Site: brandenburg
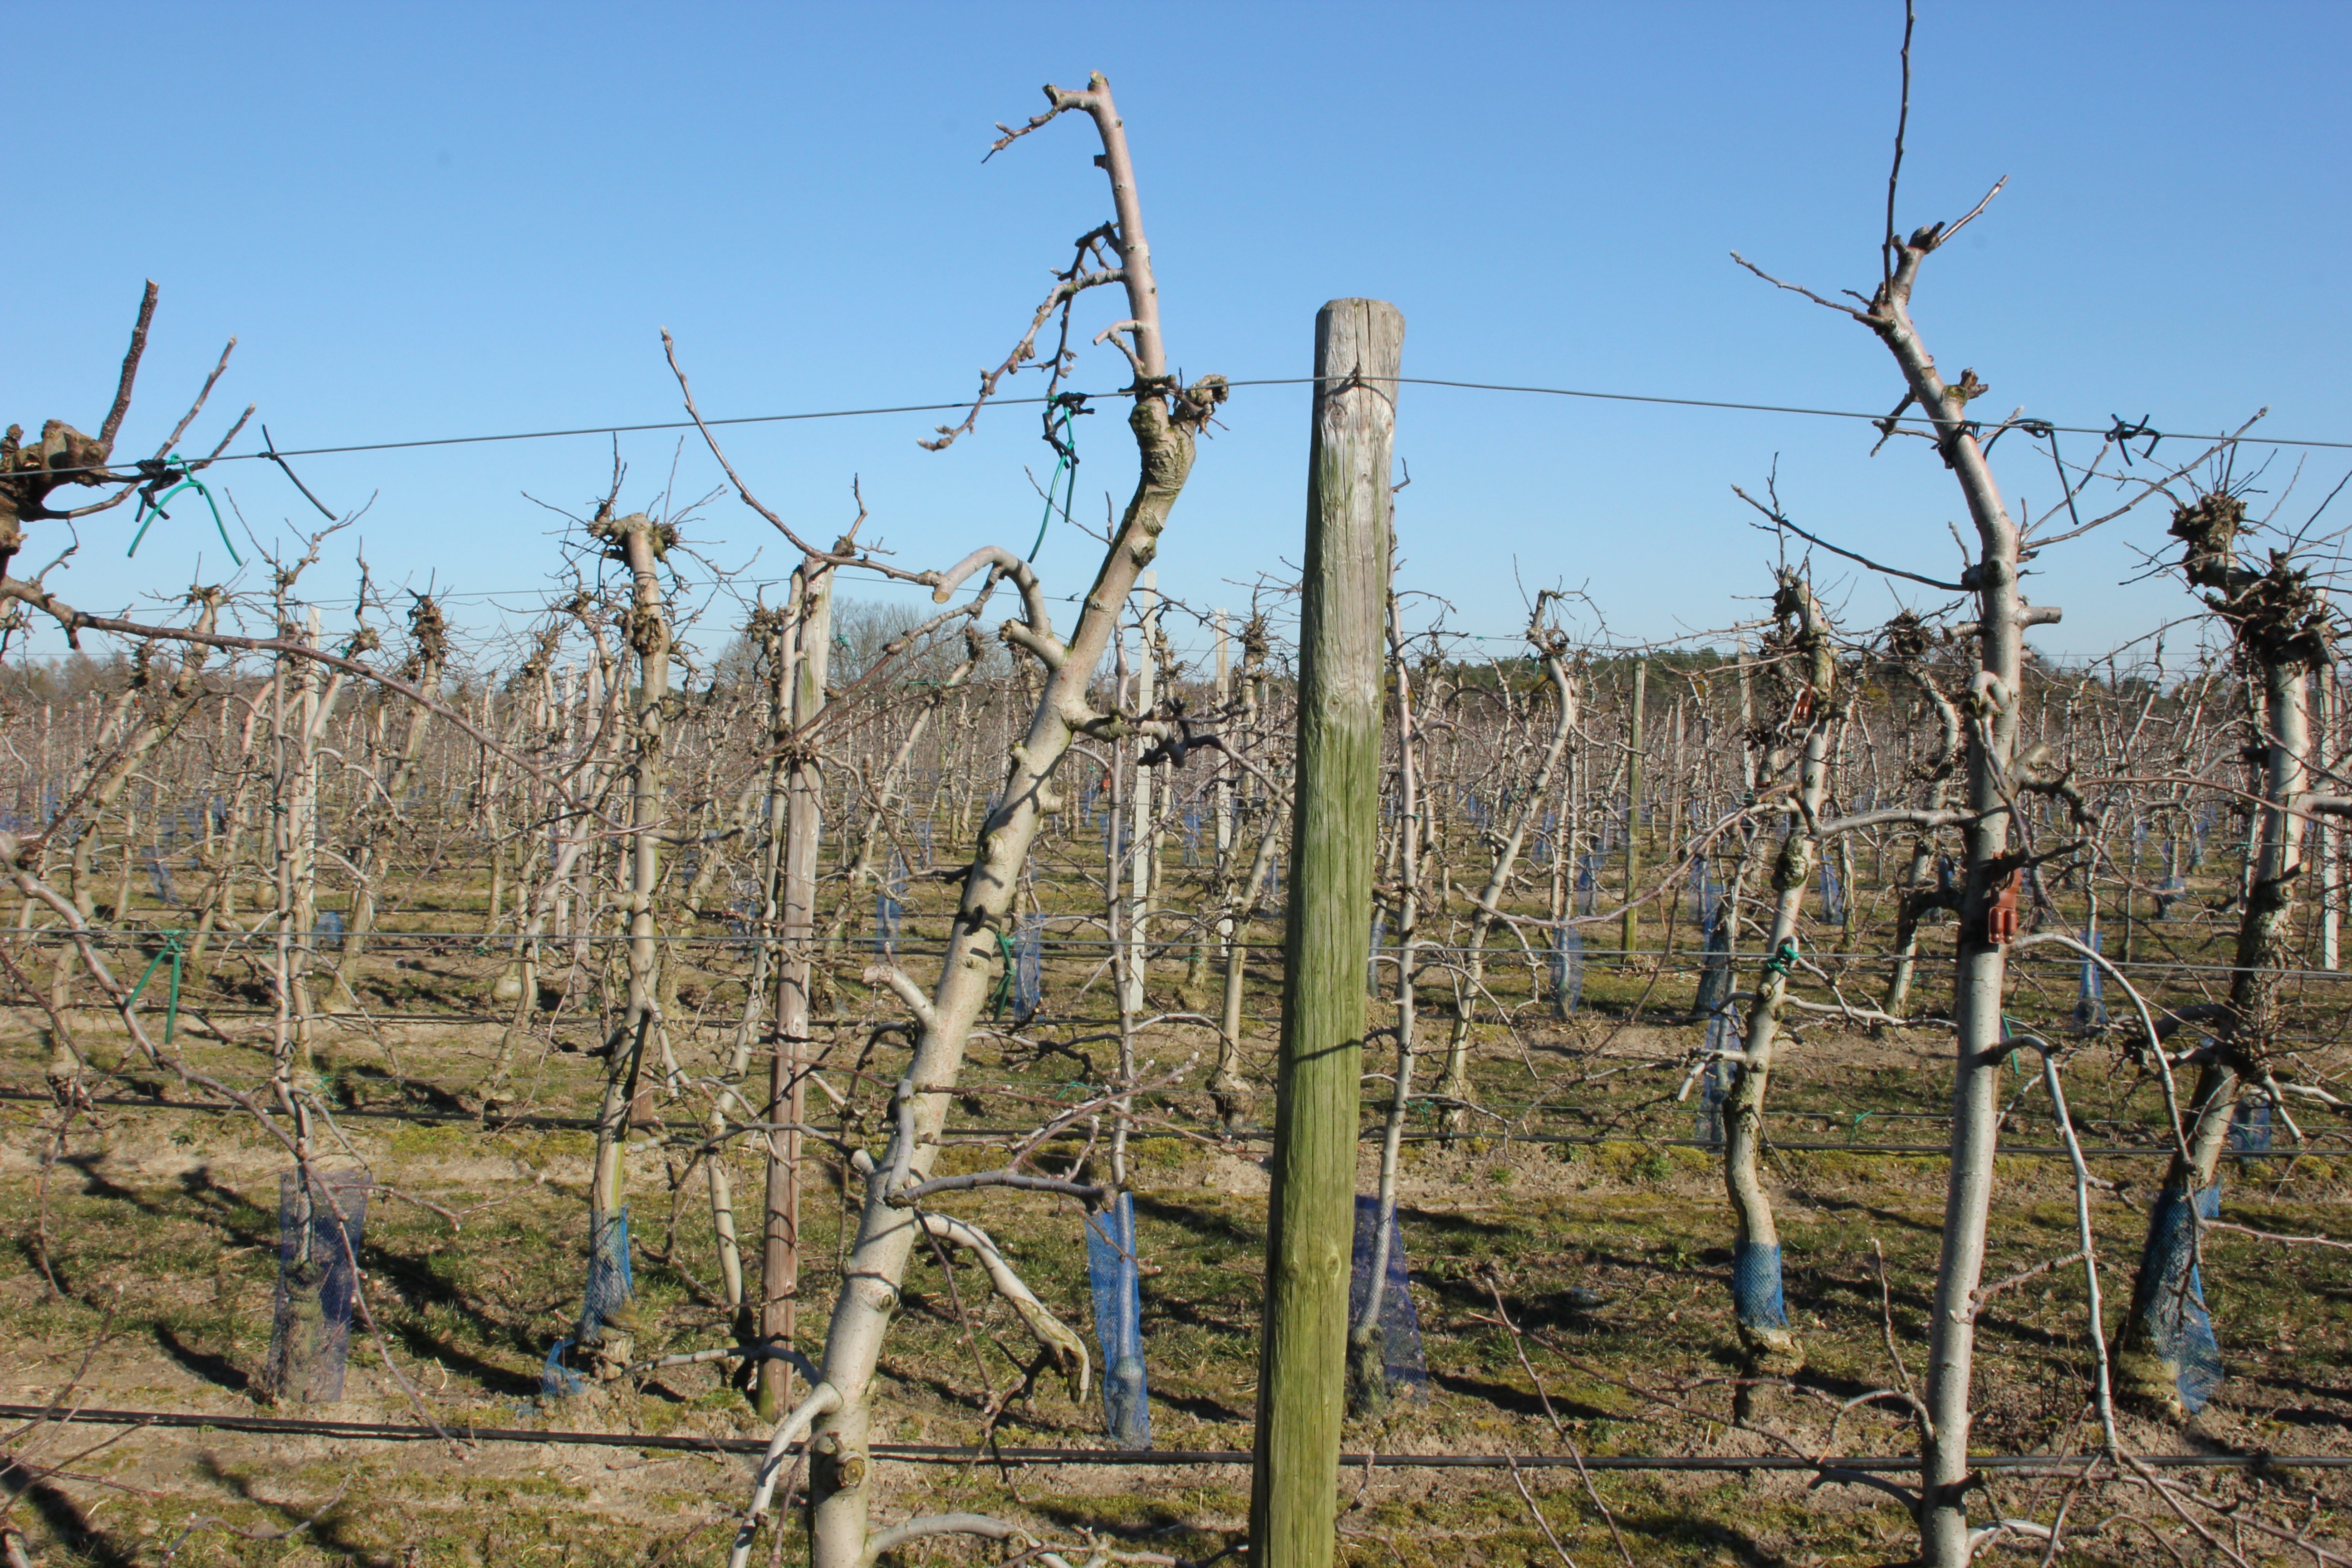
Growth stage (BBCH 03): Bud development